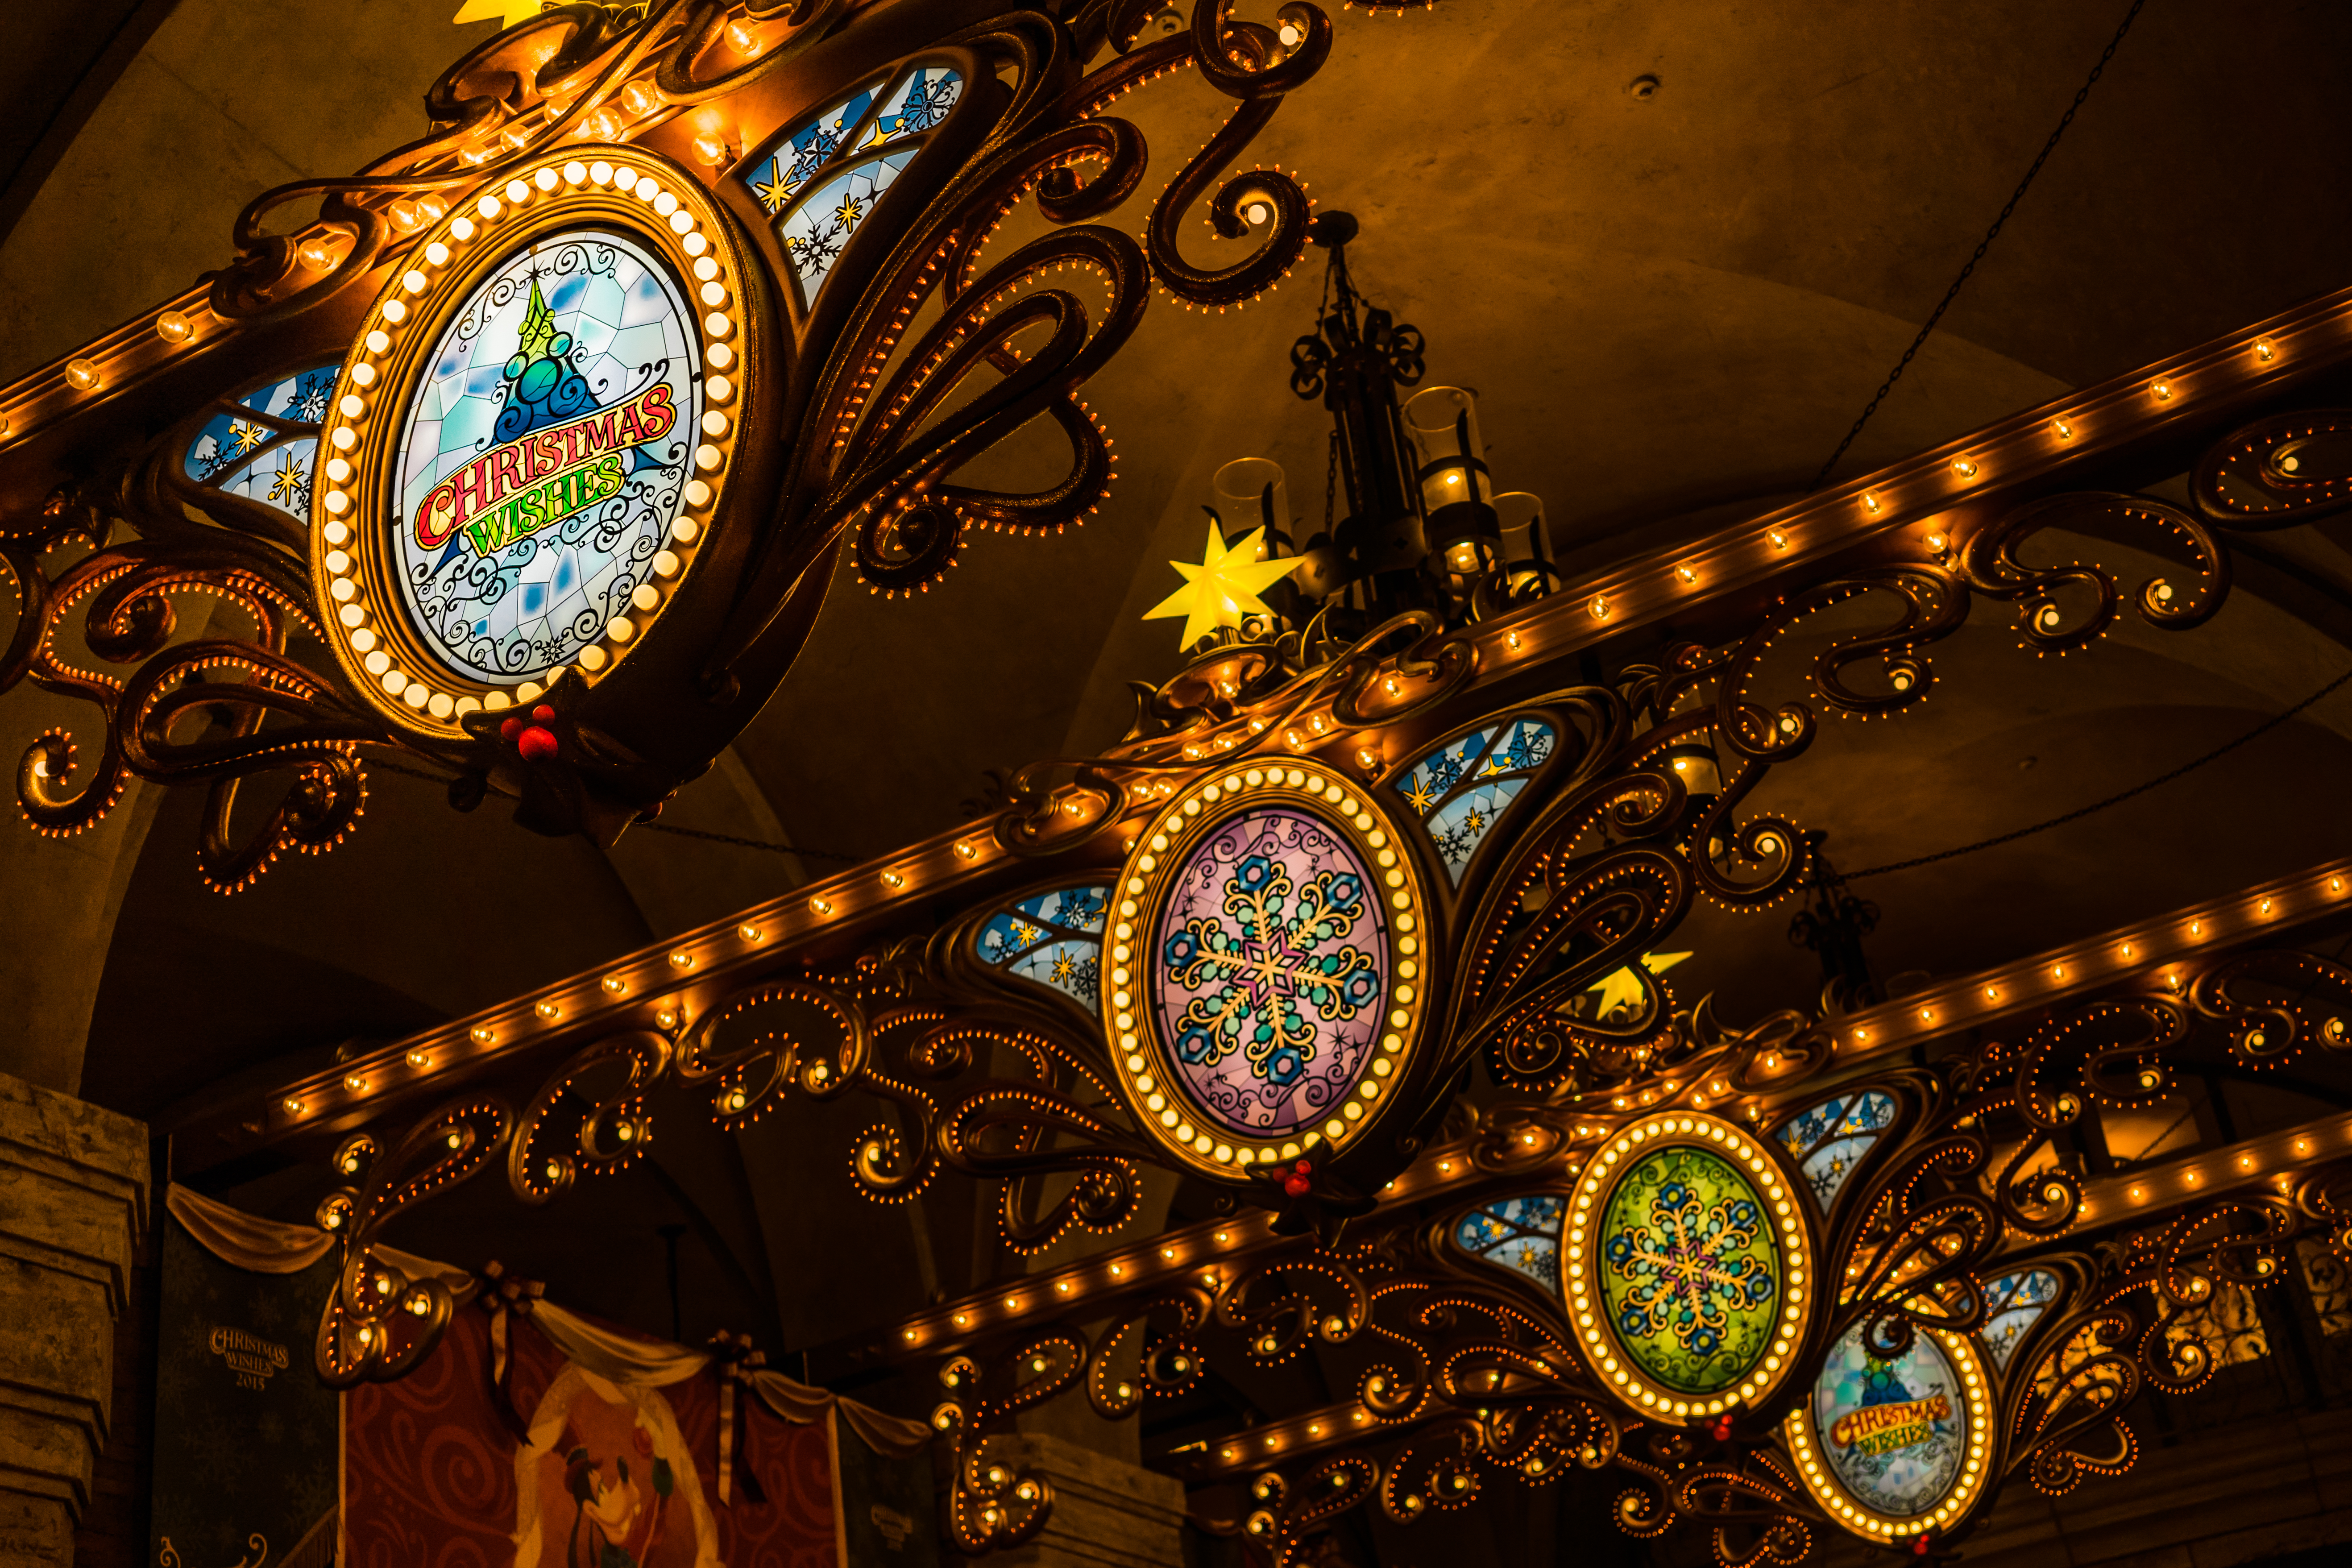
light, night, window, glass, lighting, stained glass, ilce7m2, fe35mmf28za, tokyodisneysea, christmaswishes